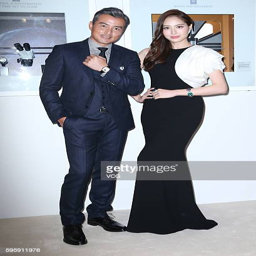
actors attend a commercial activity